Isabel Piczek

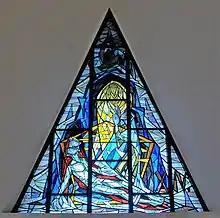
Stained Glass window at Guardian Angel Cathedral, Las Vegas

Isabel Helen Piczek (November 14, 1927 – September 29, 2016) was a Hungarian born ecclesiastical artist perhaps best known for her study of the Shroud of Turin, and who lived in Los Angeles. Her sister, Edith Piczek [died 2012], was also a noted religious artist.